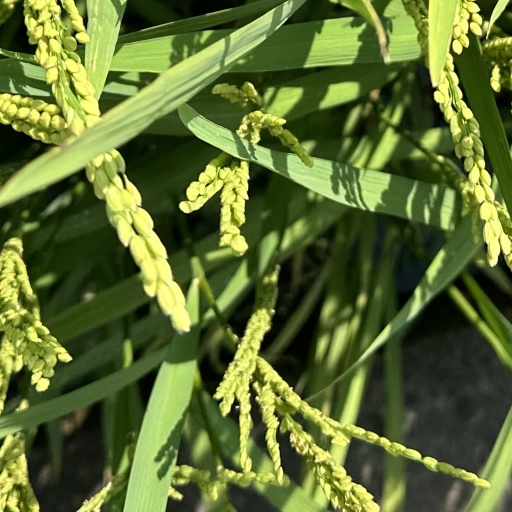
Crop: rice